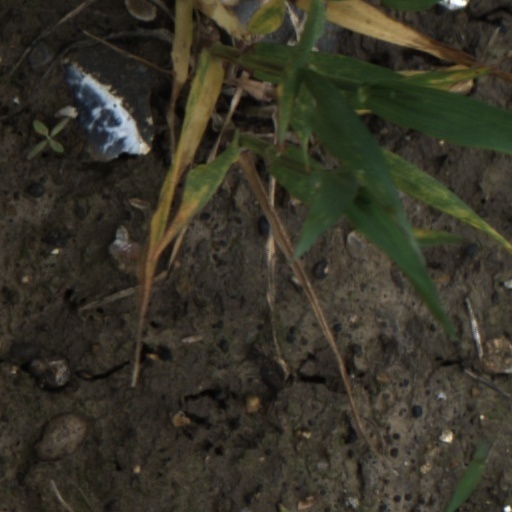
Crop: wheat